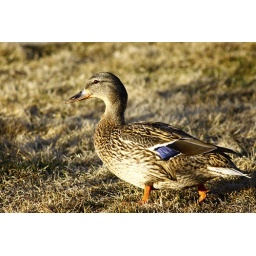
74/365 - Quack! Quack! A female and male Mallard duck were roaming around our house.